Mirabito Outdoor Classic

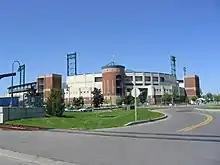
Alliance Bank Stadium was first proposed for the site of the game.

In late November 2009 Syracuse Crunch owner, Howard Dolgon began attempts to have an American Hockey League (AHL) outdoor game for his franchise. Cost estimates for hosting the game were close to $1 million. Unlike the National Hockey League's (NHL) Winter Classic, the league did not run the event, meaning the Crunch had to finance the entire project. The high cost of hosting was a reason for other franchises not pursuing outdoor games prior.